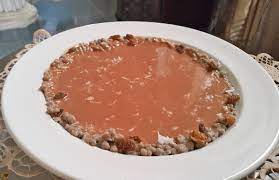
Waaw foto bi de, ñu ngi ciy gis benn palaat bu weex boo xam ne si dafa def laax. Laaxu araw. Laax yi nag nu ngi ko cifee cif boo xam ne sii nag cifaayu nëtëri la...